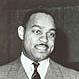
Age: 27